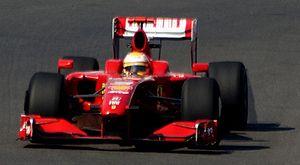
Luca Badoer est un pilote automobile italien né le 25 janvier 1971 à Montebelluna, dans la province de Trévise, en Vénétie, Italie. Il était de 1998 à 2010 le pilote essayeur de la Scuderia Ferrari en Formule 1.
Le Grand Prix d'Europe 2009, disputé sur le Circuit urbain de Valence le 23 août 2009, est la 814ᵉ épreuve du championnat du monde de Formule 1 courue depuis 1950 et la onzième manche du championnat 2009.
Le championnat du monde de Formule 1 2009 est la 60ᵉ édition du championnat du monde des pilotes. Organisé par la FIA, il s'est déroulé en dix-sept manches entre le 29 mars 2009 et le 1ᵉʳ novembre 2009. Il est remporté par le Britannique Jenson Button chez les pilotes et par son écurie, Brawn GP Formula One Team, chez les constructeurs.